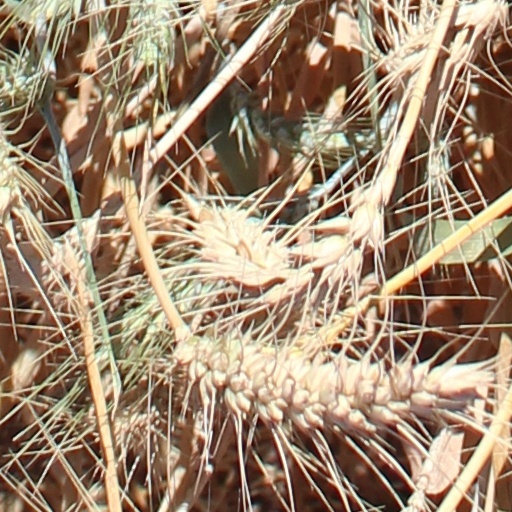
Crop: wheat